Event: Nepal Earthquake
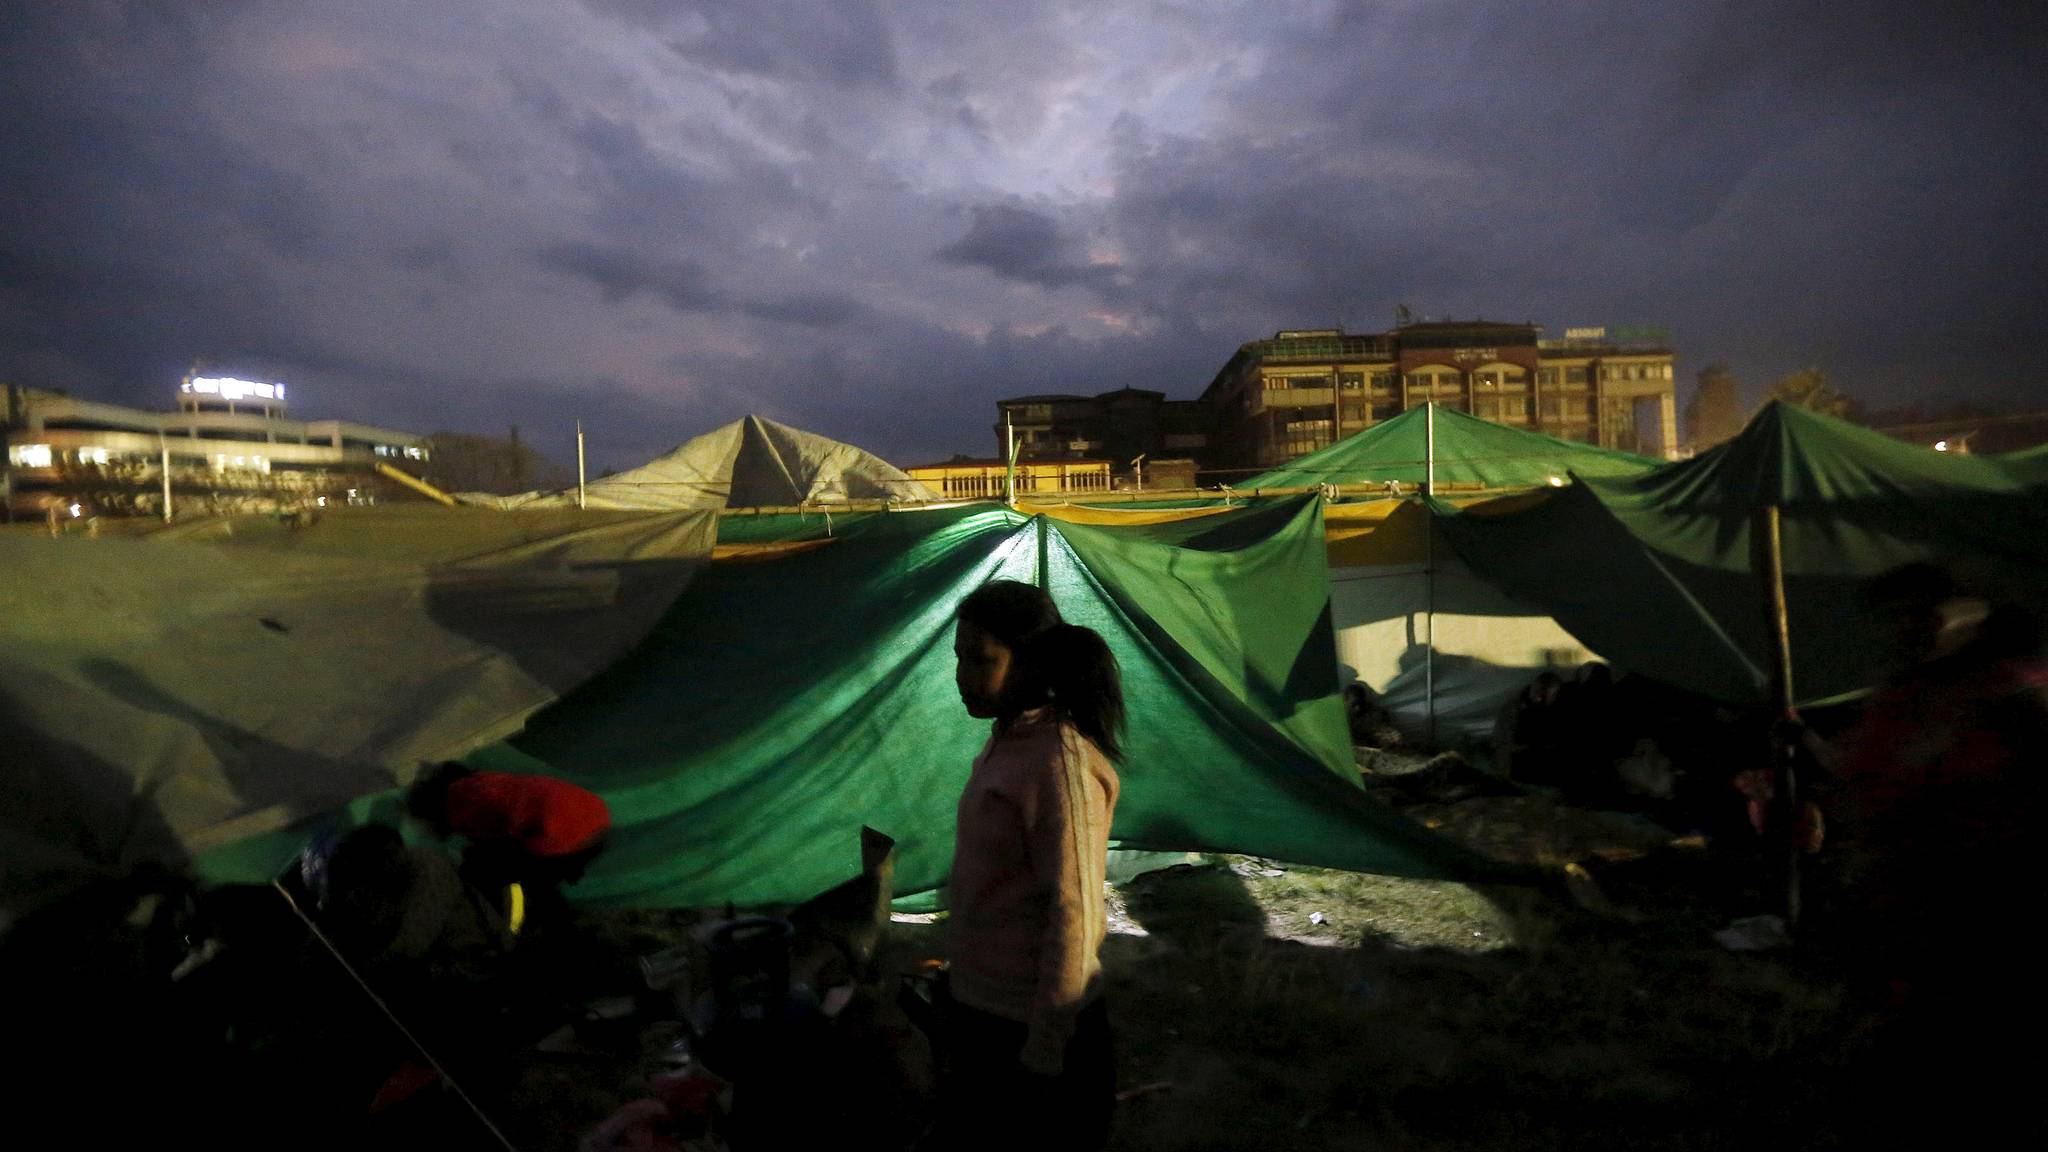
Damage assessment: no_damage